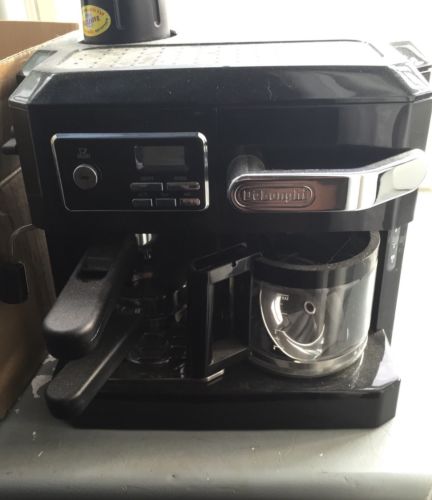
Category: coffee maker